South Central Coast

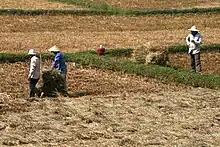
Farmers in Quảng Ngãi province

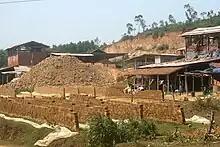
Rural brick factory in Quảng Ngãi province

The South Central Coast's sector 1 (agriculture, forestry, fishing) performance can be seen as average in the national context, with its GDP contribution similar to its population share (9.7% and 9.5%). Rice output is below average, but output of some other crops (see table below) as well as forestry and fishing are above average.